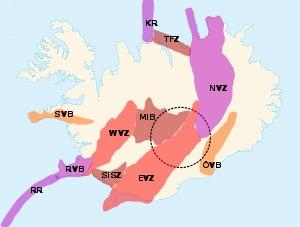
Le Torfajökull est un stratovolcan rhyolitique et un complexe de volcans sous-glaciaires, situé au nord du Mýrdalsjökull et au sud du lac Þórisvatn, en Islande. La dernière éruption du Torfajökull date de 1477.
Le point chaud d'Islande est un point chaud situé dans l'océan Atlantique, à l'aplomb de la dorsale médio-atlantique, sous l'Islande qu'il a en partie créée.
Le volcanisme islandais peut se découper géographiquement en régions volcaniques. En dehors des vieux plateaux basaltiques on distingue selon des critères tectoniques onze zones néo-volcaniques et selon des critères structuraux trente systèmes volcaniques.